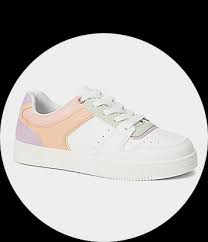
Label: Clog